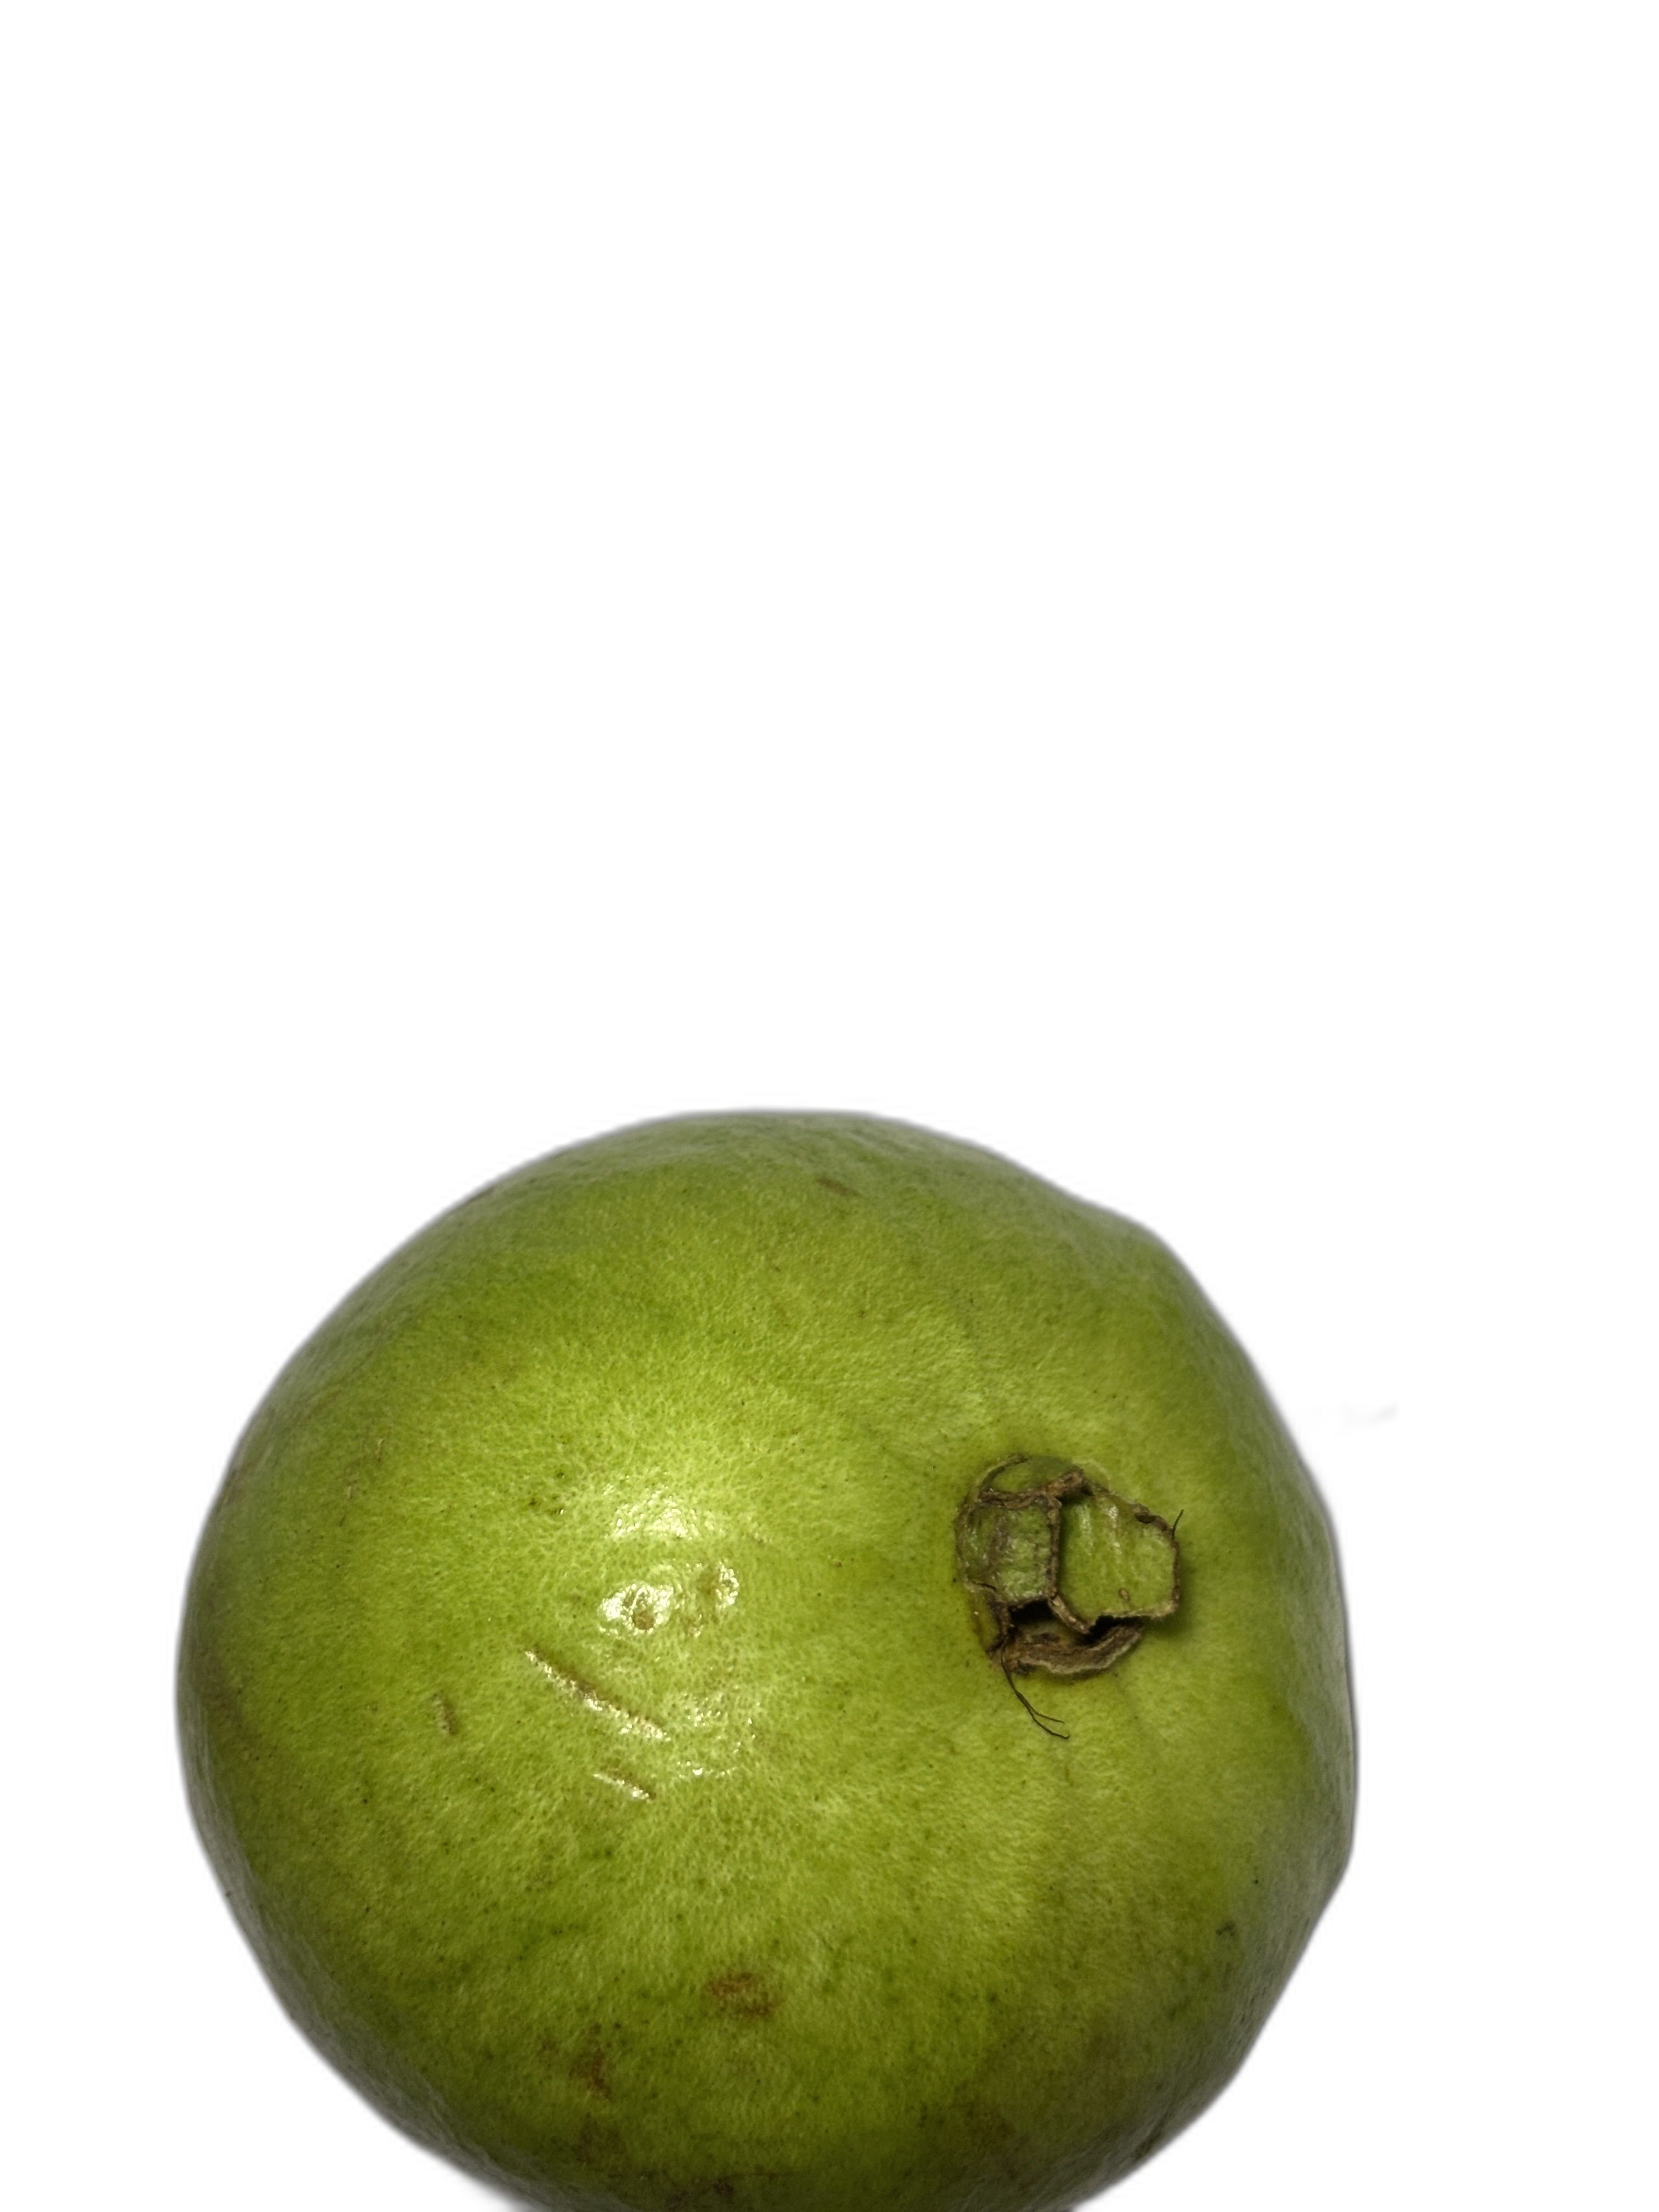
Plant part: fruit
Disease: Healthy